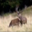
Label: deer